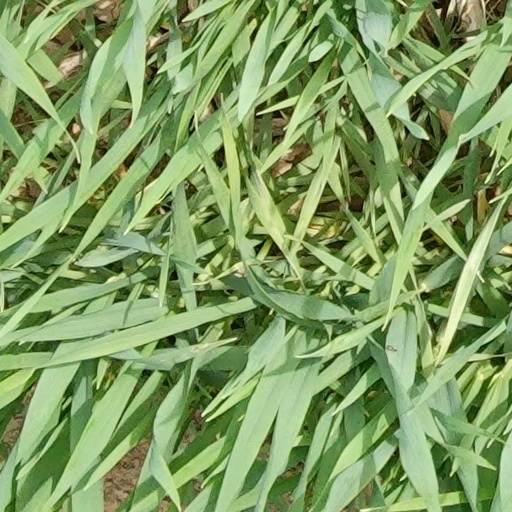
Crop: wheat